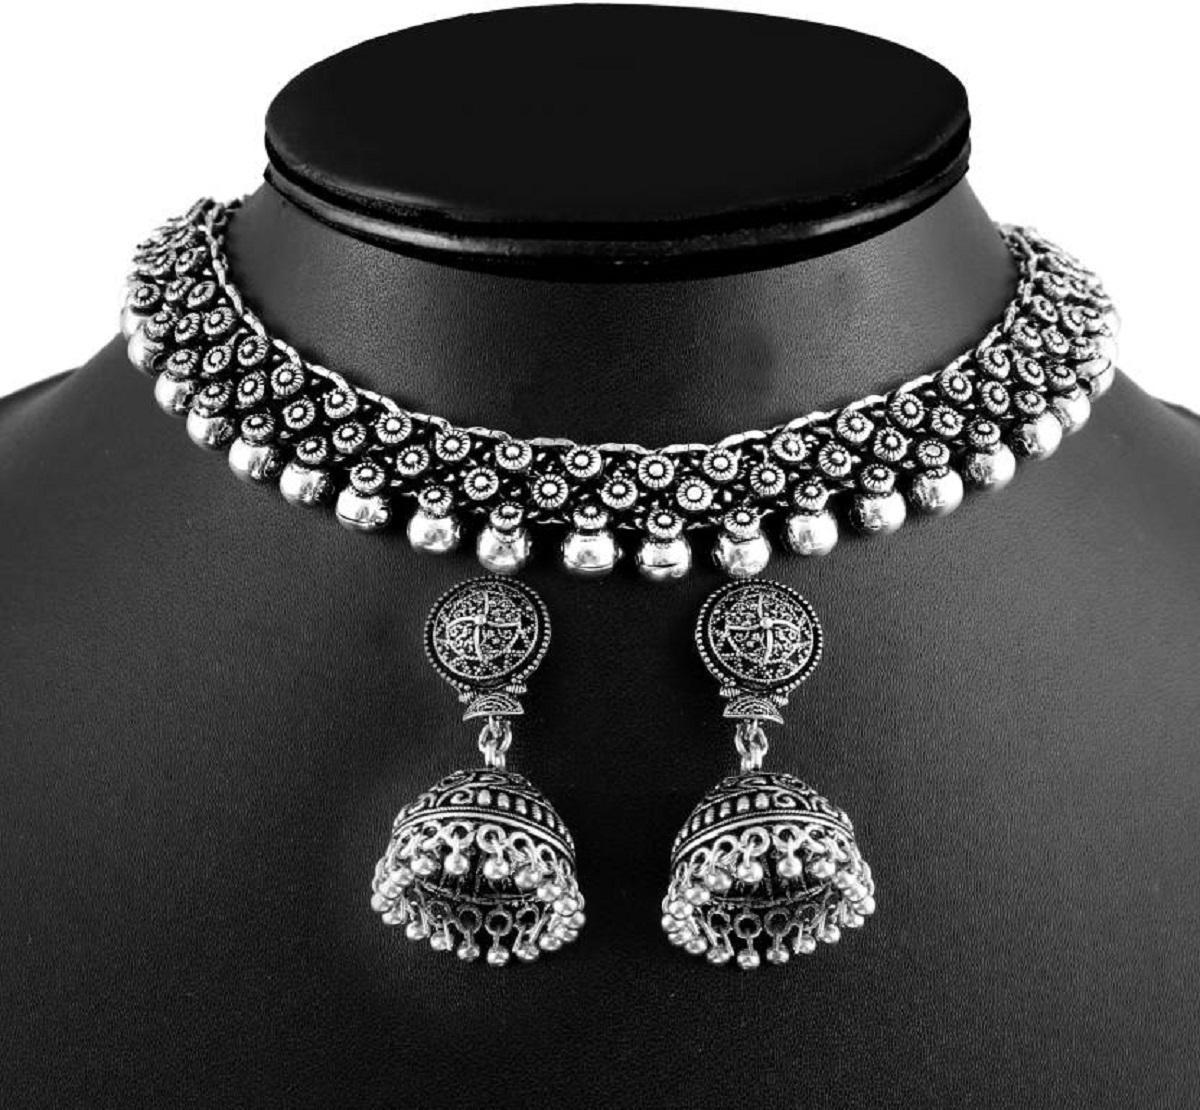
 Raasya Premium Quality Disgner Oxidized German Silver Brass Alloy Necklace chocker set with Earrings for Women,Girl
Type: Necklaces
Brand: Raasya
Price: Rs. 399
 RaaSya Introducing Latest Collection Of Oxidised Choker Necklace Set, a true embodiment of rustic charm and timeless elegance. This Choker Necklace set With Jhumi(Jhumki) Earrigs is meticulously crafted to bring a touch of bohemian allure to your jewelry collection.Indulge in the allure of our Oxidised Stone Necklace Set and embrace the beauty of rustic elegance. Let this set become your go-to accessory for adding a touch of bohemian flair to your outfits, and let the stones captivate and inspire your sense of style.